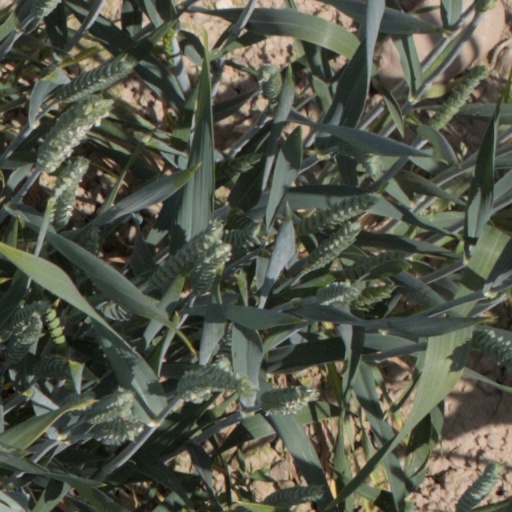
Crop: wheat